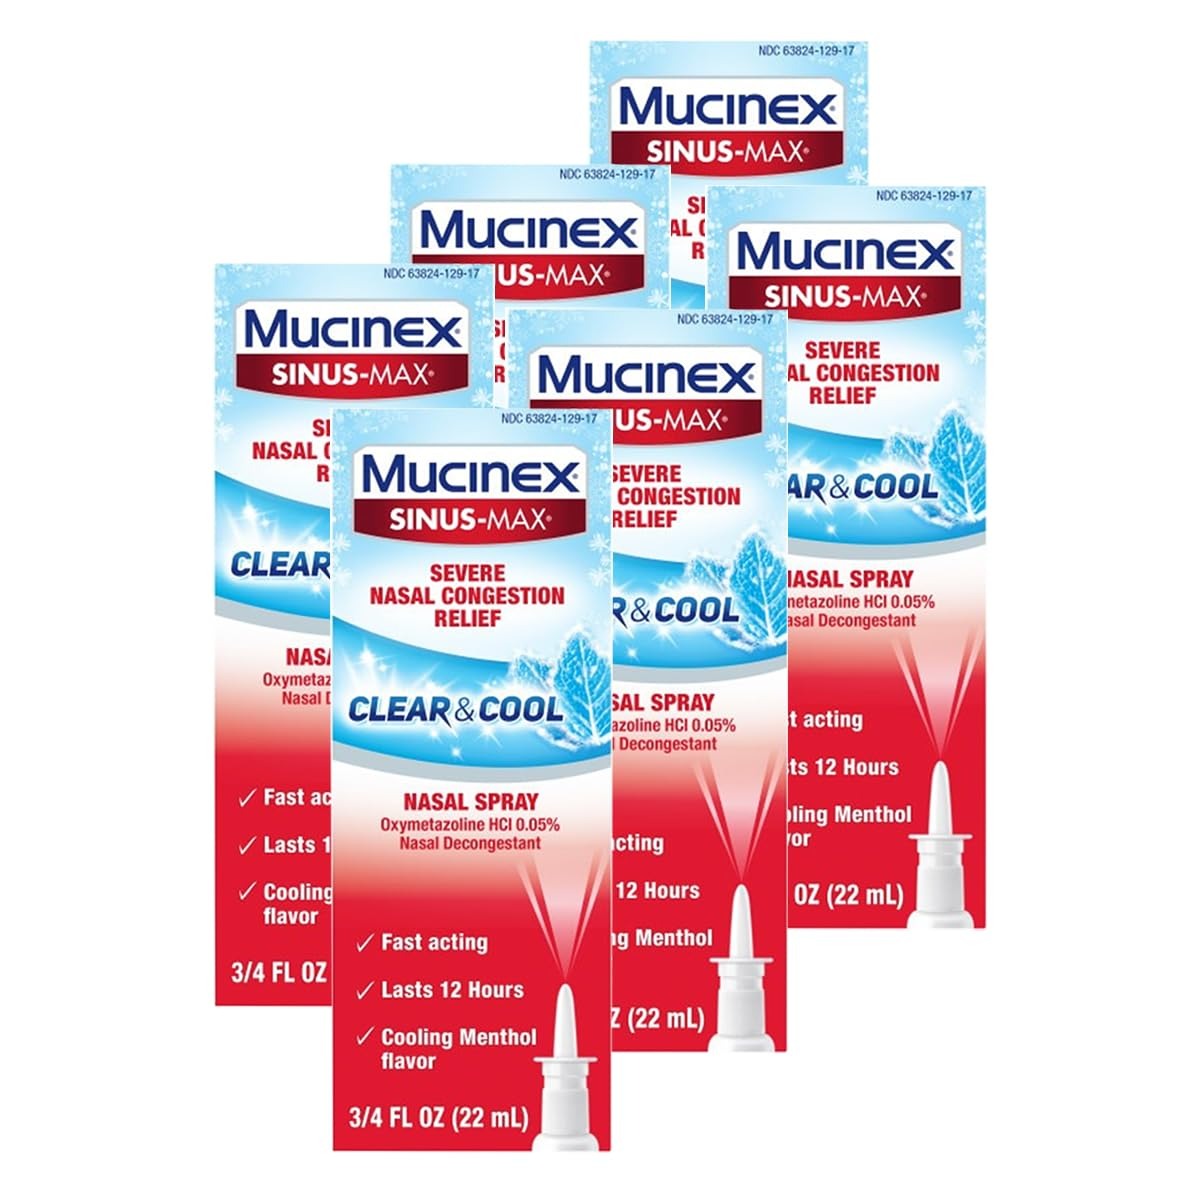
Item Name: Mucinex Nasal Decongestant Spray, Sinus-Max Severe Nasal Congestion Relief Clear & Cool Nasal Spray, Lasts 12 Hours, Fast Acting, Cooling Menthol Flavor, Packaging May Vary, 0.75 Fl Oz (Pack of 6)
Bullet Point 1: [MUCINEX FAST-MAX SEVERE CONGESTiON & COUGH MAXIMUM STRENGTH LIQUID] Maximum strength formula treats multiple cold and flu symptoms
Bullet Point 2: [THINS & LOOSENS MUCUS] Contains Guaifenesin, a scientifically-proven expectorant
Bullet Point 3: [CLEARS SINUS & NASAL CONGESTION] Formula contains Phenylephrine nasal-decongestant
Bullet Point 4: [CONTROLS COUGH & RELIEVES CHEST CONGESTION] Formulated with Dextromethorphan cough suppressant
Bullet Point 5: [FOR AGES 12 AND UP]
Value: 4.5
Unit: Fl Oz

Price: 12.99